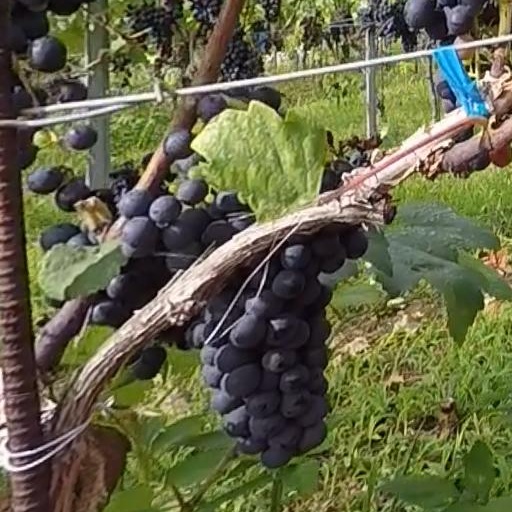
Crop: grape